Question: Please indicate a possible affordance area of eat_banana that can be used for biting
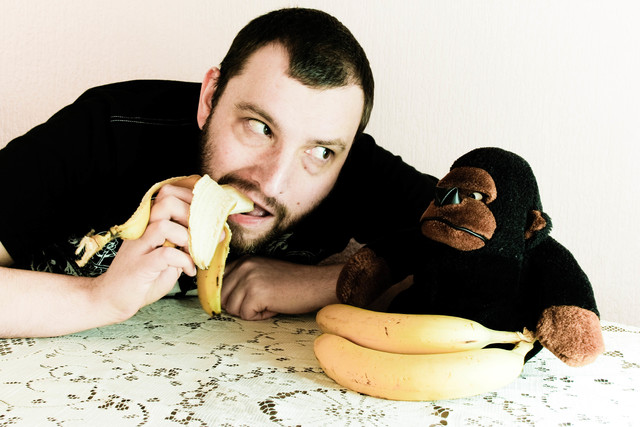
Answer: [114.5, 171.5, 252.5, 312.5]